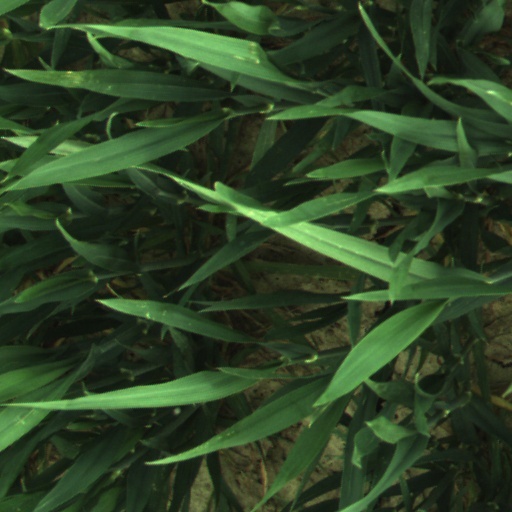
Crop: wheat